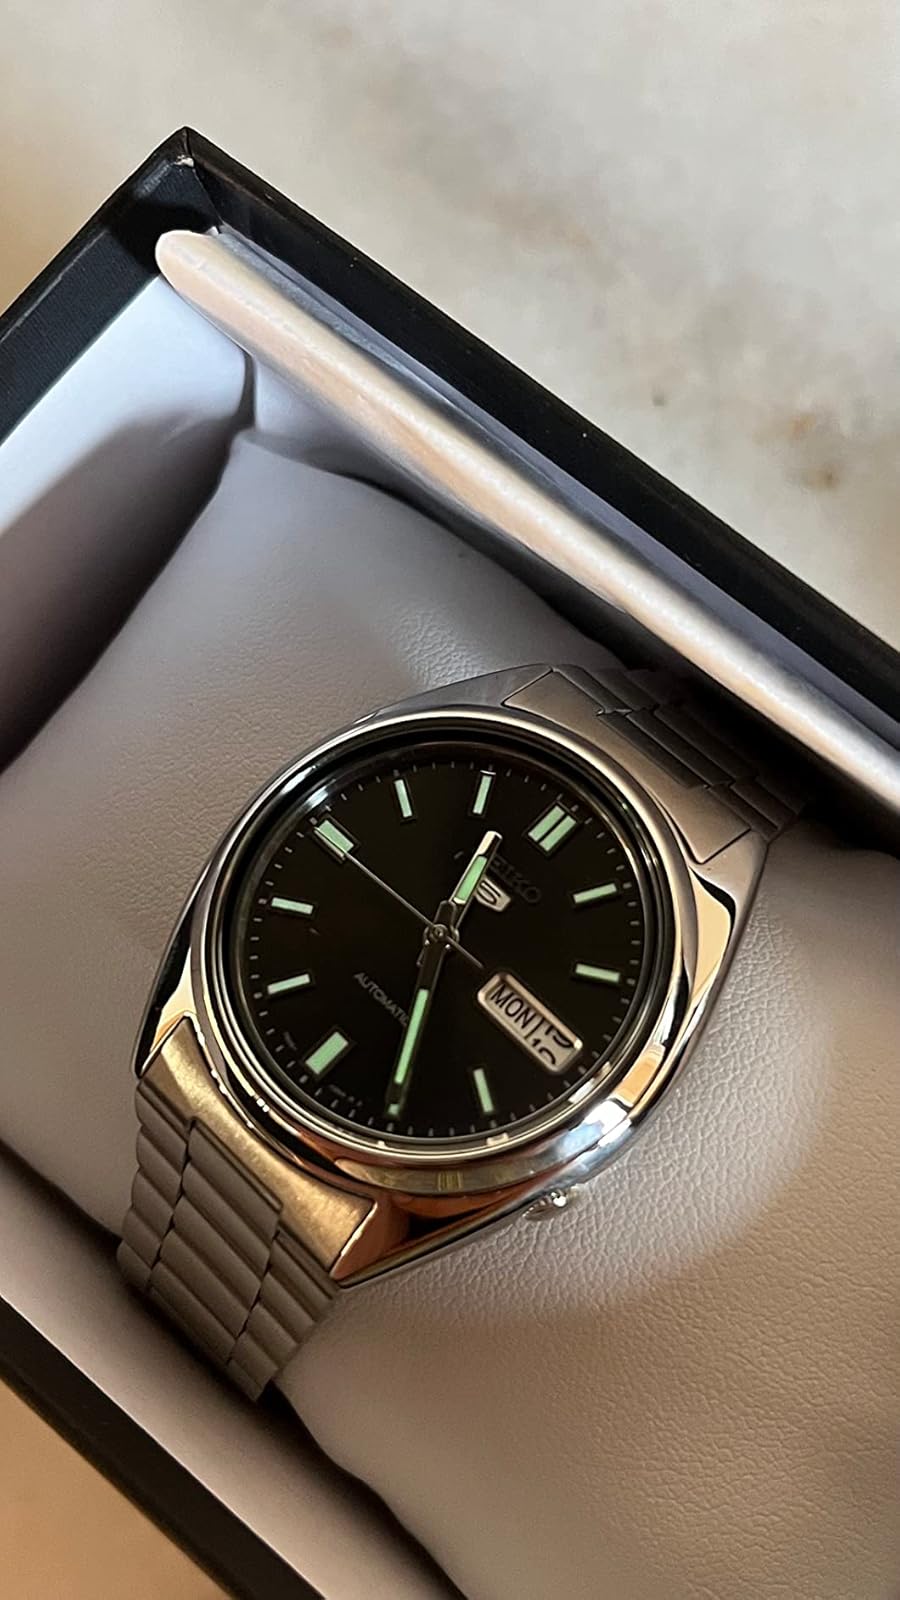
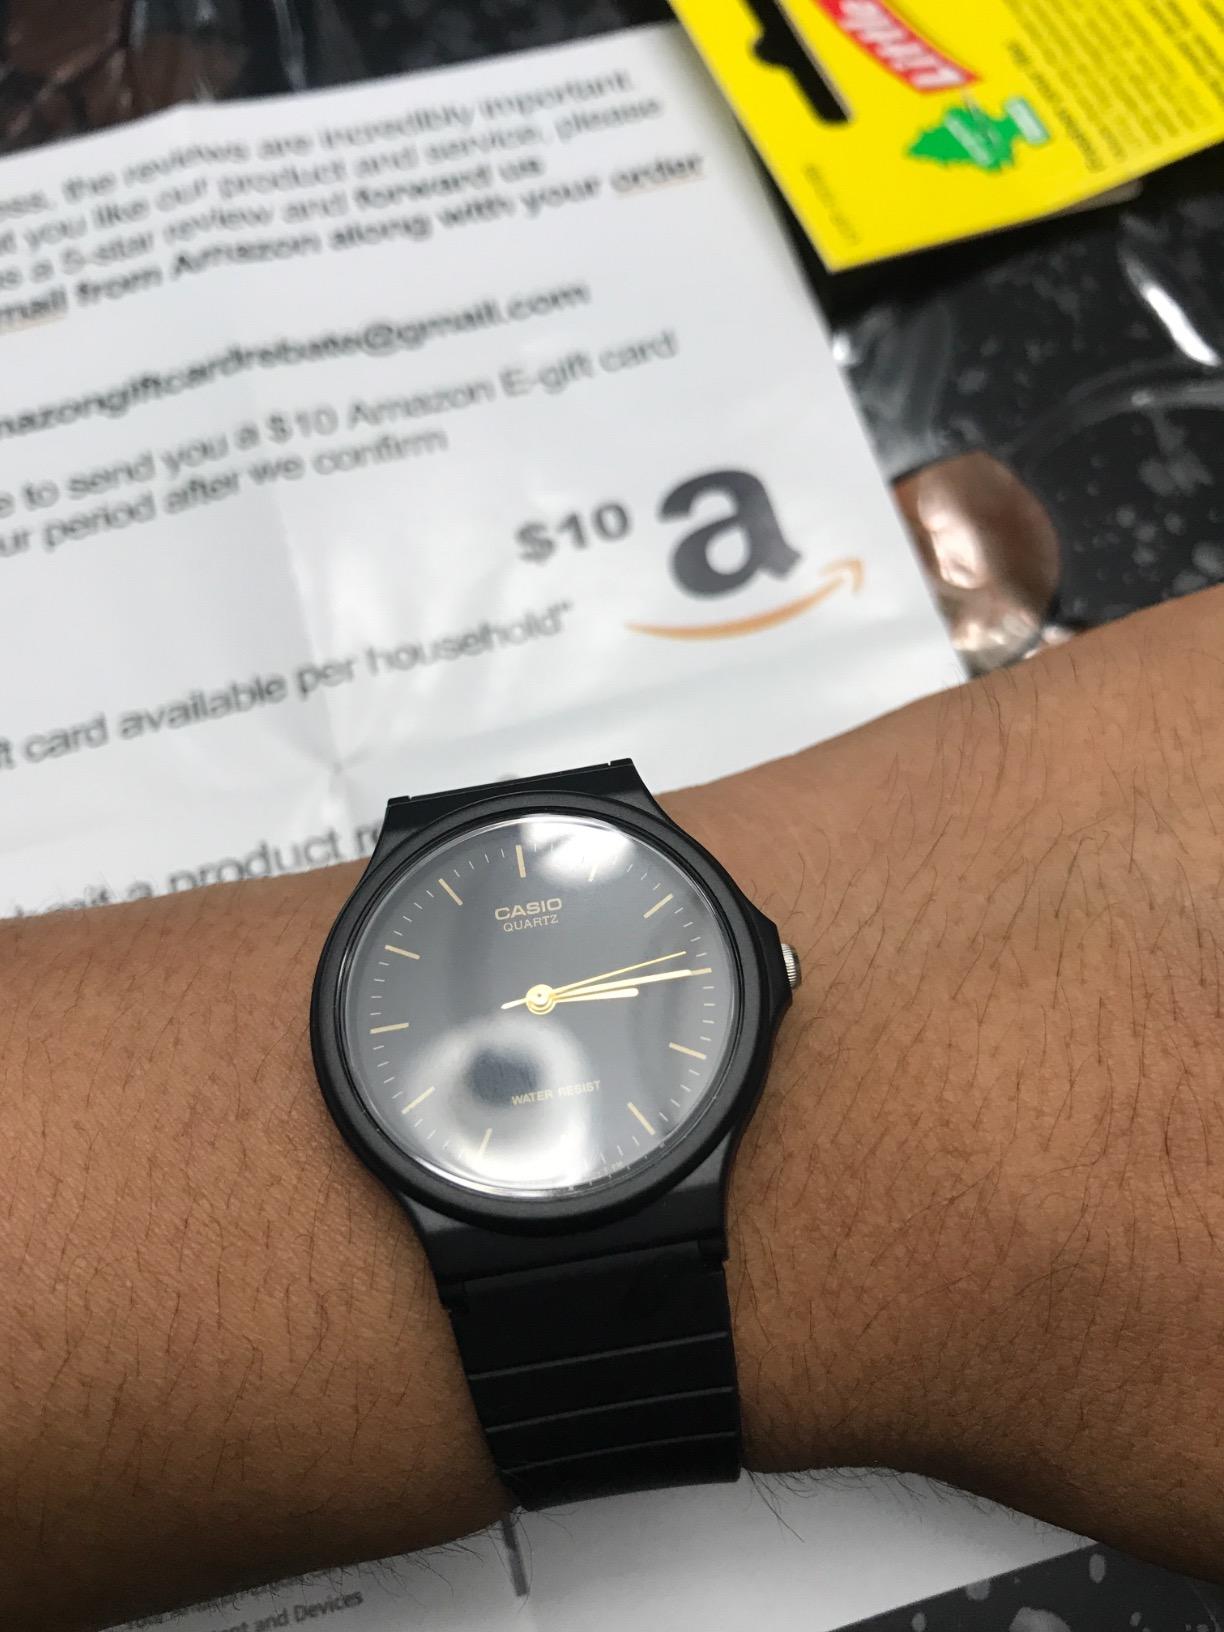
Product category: accessories_watch
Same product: no